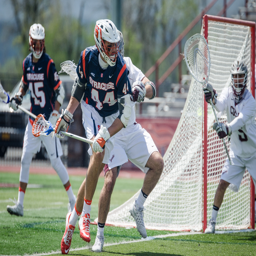
person has seen more playing time over the last couple of games .